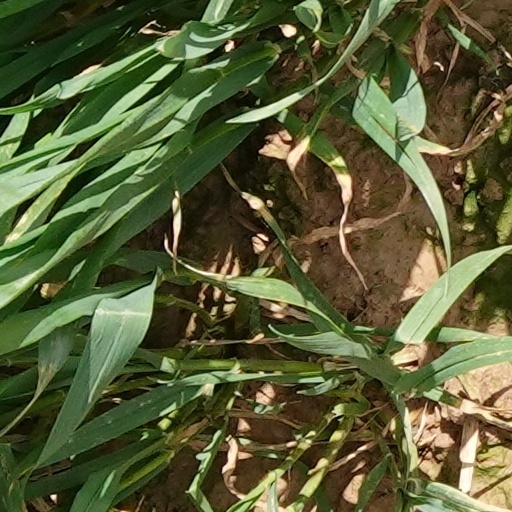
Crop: wheat